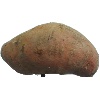
Label: Potato Sweet 1